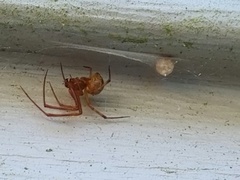
Species: Parasteatoda_tepidariorum